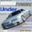
Label: automobile